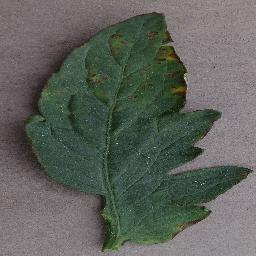
Label: Tomato___Bacterial_spot